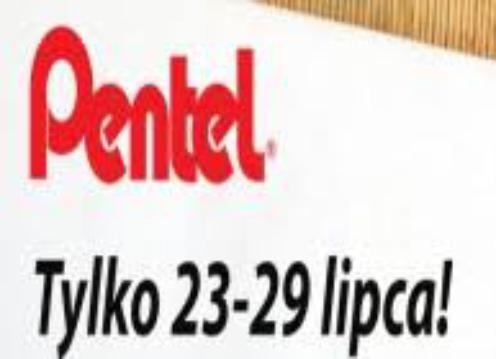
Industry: Necessities